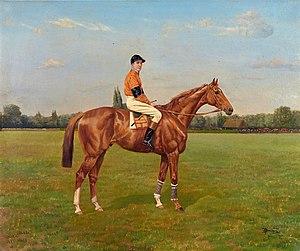
Fulcran Étienne Balsan, né le 11 février 1878 à Paris 8ᵉ et mort en 1953, est un gentleman-rider français.